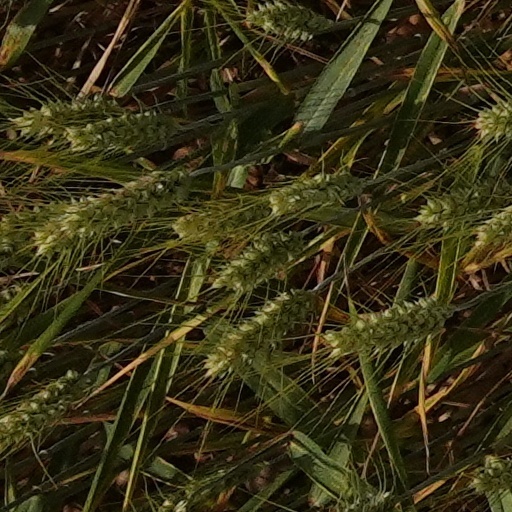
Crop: wheat